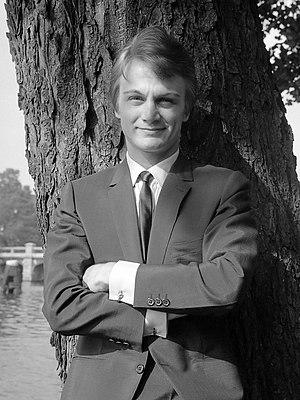
La chanson française désigne un ensemble de genres de compositions musicales en France dont les plus anciennes datent de la fin du Moyen Âge et de la Renaissance. La plus vieille chanson française est probablement la Cantilène de sainte Eulalie, premier texte « littéraire » de langue française du IXᵉ siècle. Le plus vieil air que l'on chante encore est Le Carillon de Vendôme du XVᵉ siècle. La chanson française peut-être différenciée selon les époques.Depuis, on retrouve tout au long de l'histoire des danses et des compositions qui sont à l'origine des chansons populaires. Le genre musical se définit par la mise en valeur de la langue française ancienne ou moderne, avec en particulier la référence à des maîtres et modèles hérités de la littérature poétique de langue française et par opposition aux formes dominantes anglo-saxonnes, de l’industrie musicale.
Claude François, surnommé « Cloclo », né le 1ᵉʳ février 1939 à Ismaïlia et mort accidentellement le 11 mars 1978 à Paris, est un chanteur, danseur, musicien et producteur musical français des années 1960 et 1970.
Un photographe est une personne qui réalise des photographies, à l'aide d'un appareil photographique, ou de fournitures photographiques.